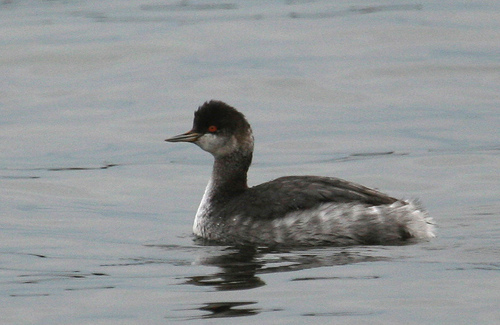
a grey bird that has a lighter belly and oragne beady eyes with a slight mohawk.
this is a bird with a white spotted belly, a black back and a red eye.
this bird has a long black throat and back, fluffy black crown and red eyerings.
this speckled beauty has a long neck and bright red eyes.
a bird with a grey and white body with black crown and grey ring around neck.
this bird has wings that are black and has orange eyes
this bird has wings that are black and has orange eyes
this bird has wings that are black and has red eyes
this bird has wings that are black and has a white belly and red eyes
this bird has a flat bill, with a black back.
Species: Eared Grebe